Donnellys Crossing section

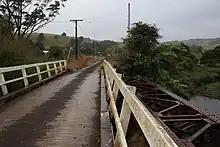
Former double track yard bridge at Donnellys Crossing in 2010: at right is the framework of the former main line bridge, while at left, the decked-over loop bridge has been adapted for reuse by Donnellys Station Road.

Relics of closed railway lines naturally diminish and disappear over time due to the effects of both nature and human development, but in the rural setting of the Far North of New Zealand, some signs of the Donnellys Crossing Section have survived. For much of the line's length, its formation can be seen travelling through the countryside, along with the remains of some bridges. Unfortunately, Kaihu's station building was removed at some point in the latter half of the 1990s, followed by Donnellys Crossing's station building sometime in the first decade of the 2000s. Donnellys Crossing station yard incorporated a double track bridge, one side of which was decked for railway staff; this side of the bridge has been adapted to road use, with the underframe still in place on the unused half.